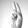
ASL letter: U